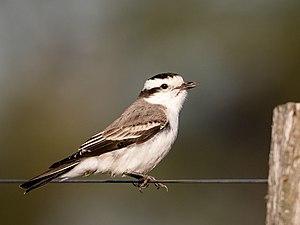
Le Pépoaza couronné est une espèce de passereaux de la famille des Tyrannidae.